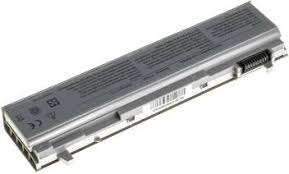
Waste category: battery